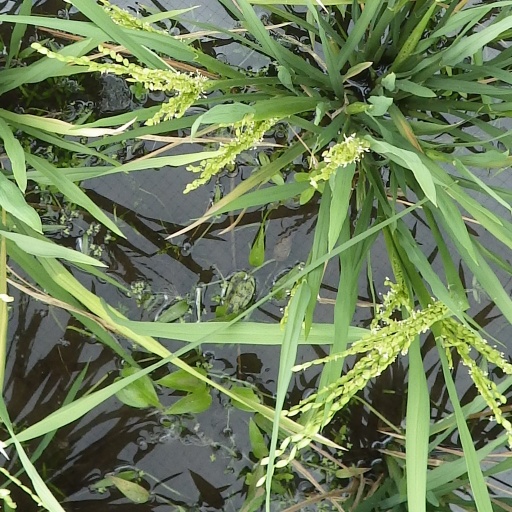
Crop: rice